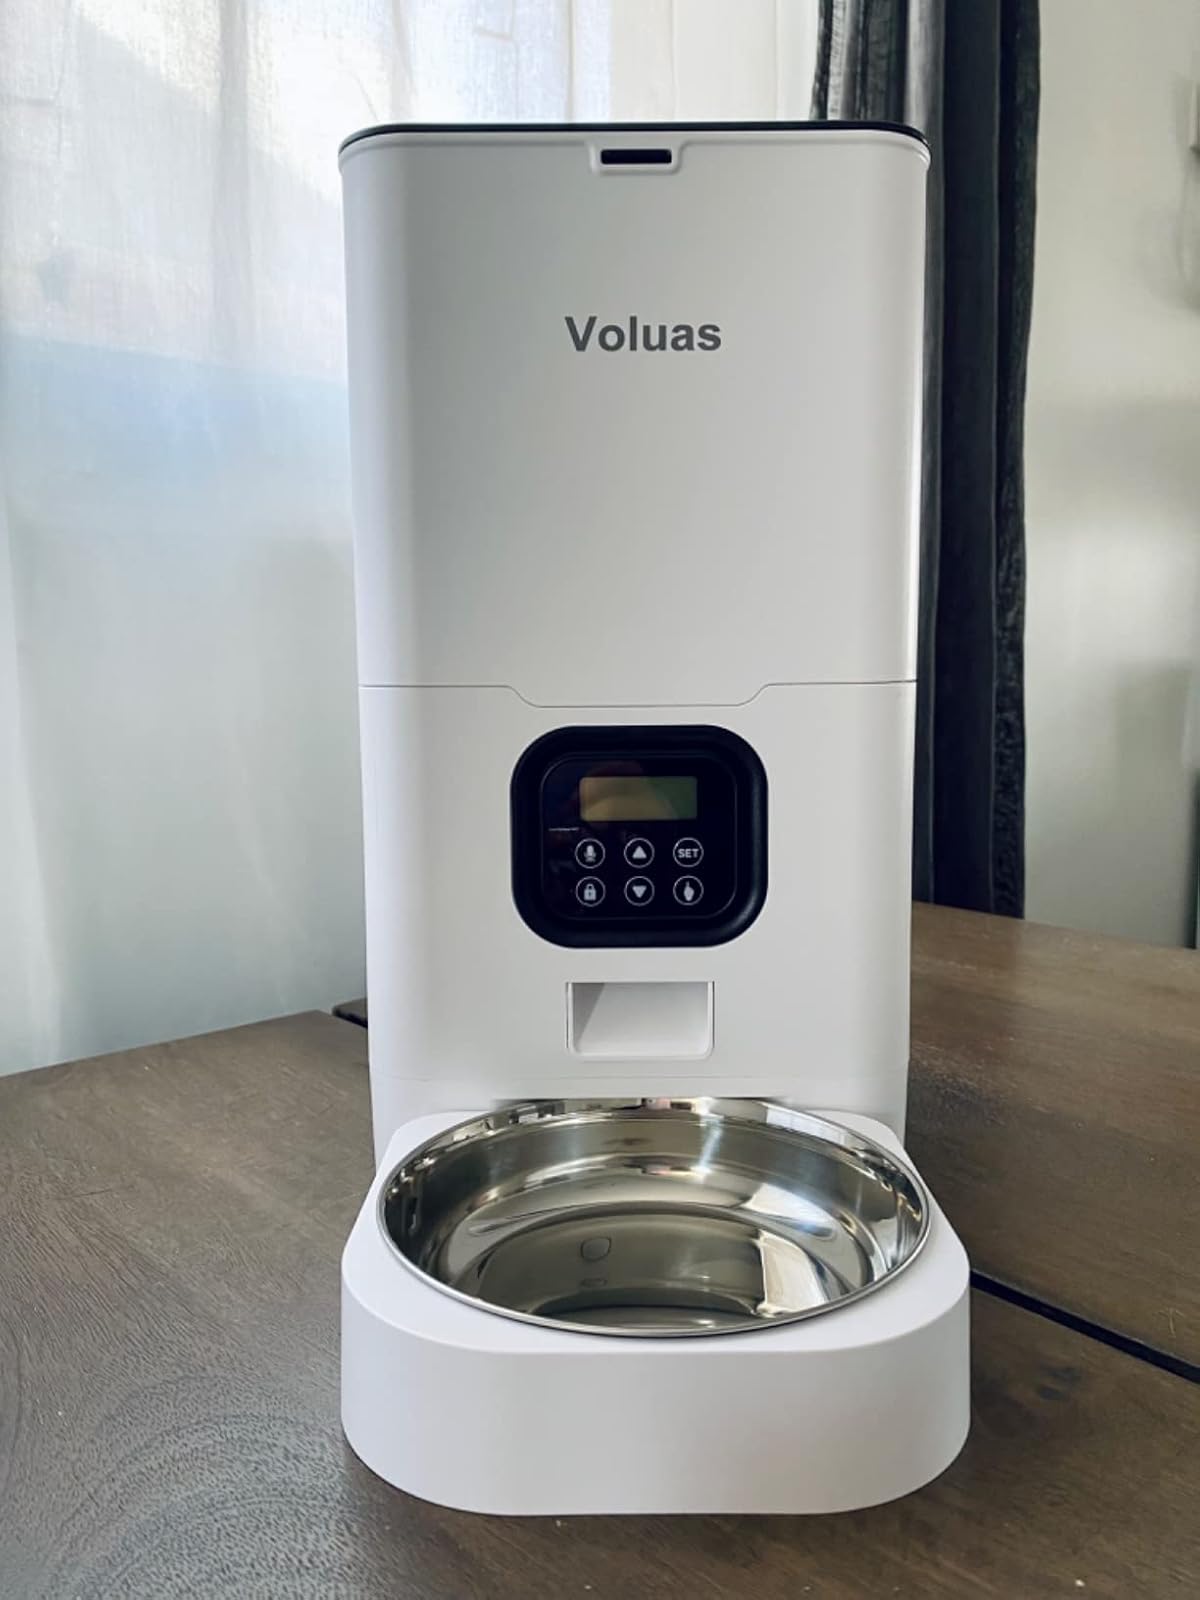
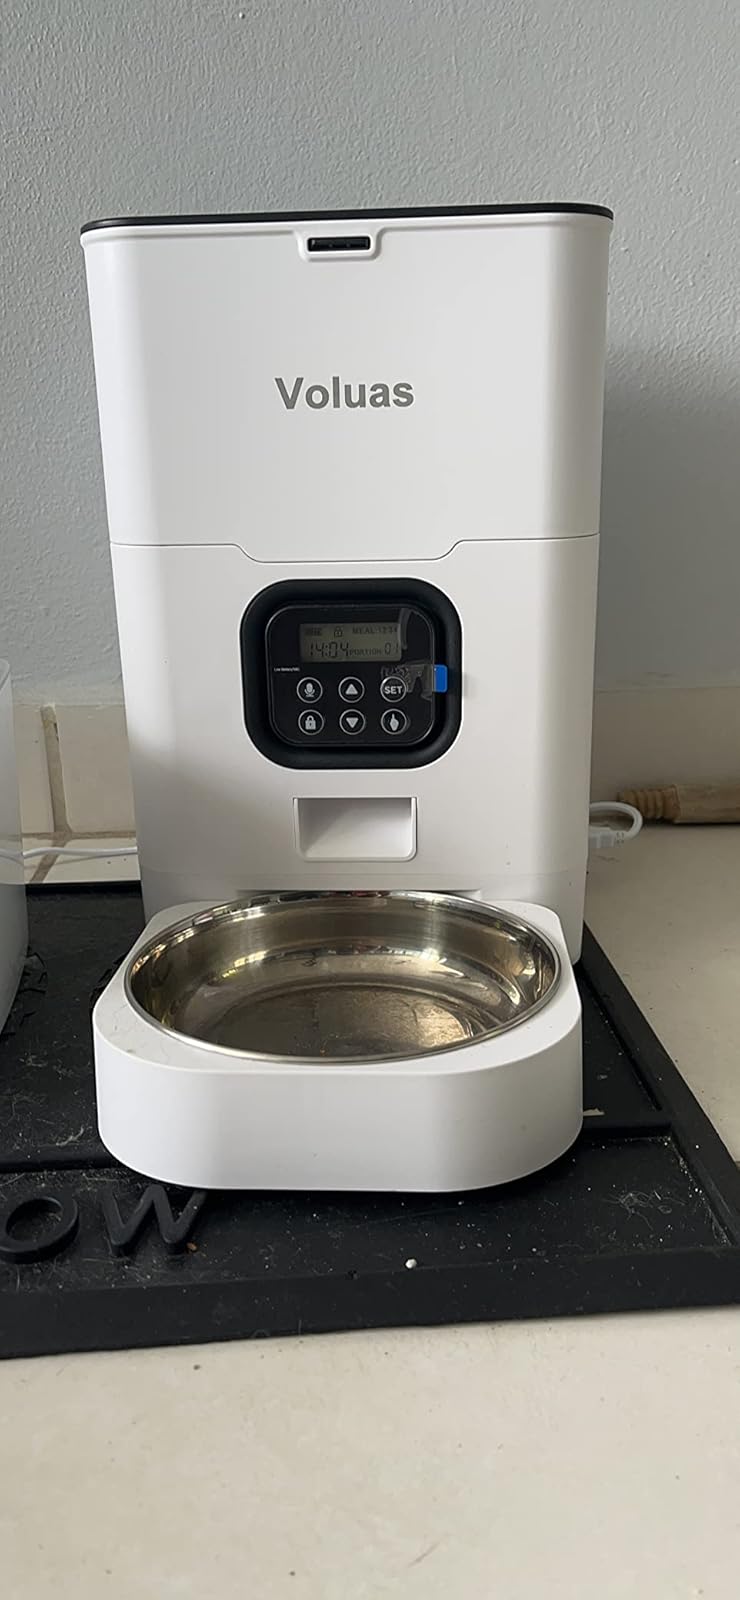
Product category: items_feeder
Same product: yes